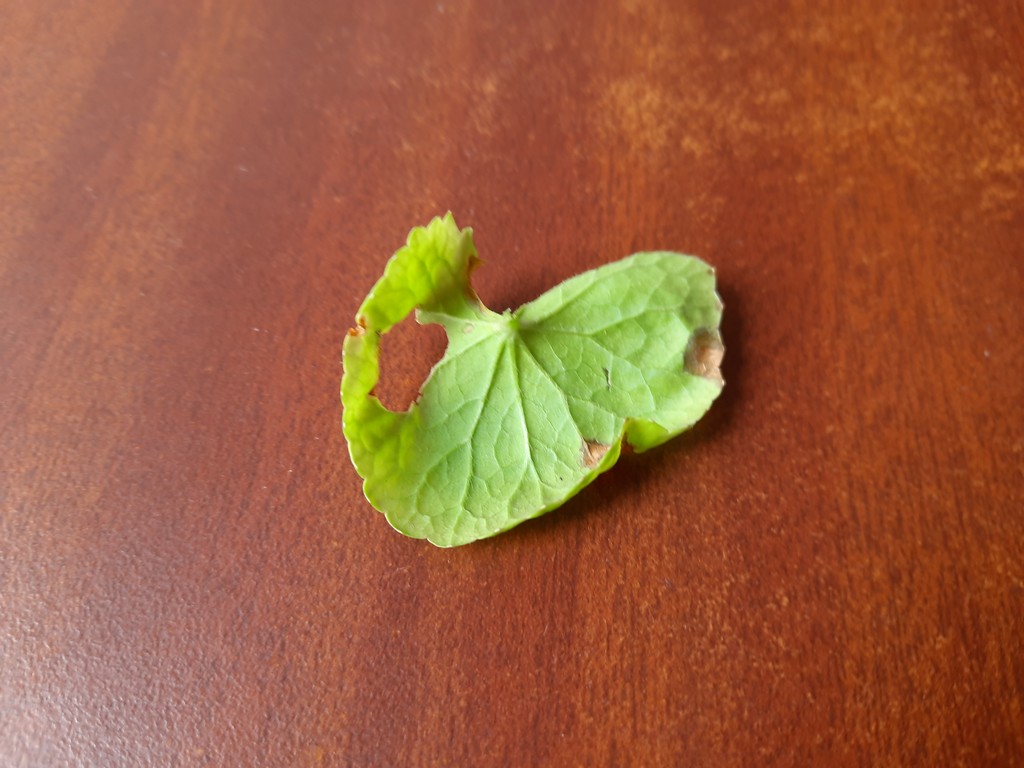
Label: Unhealthy